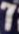
Number: 7